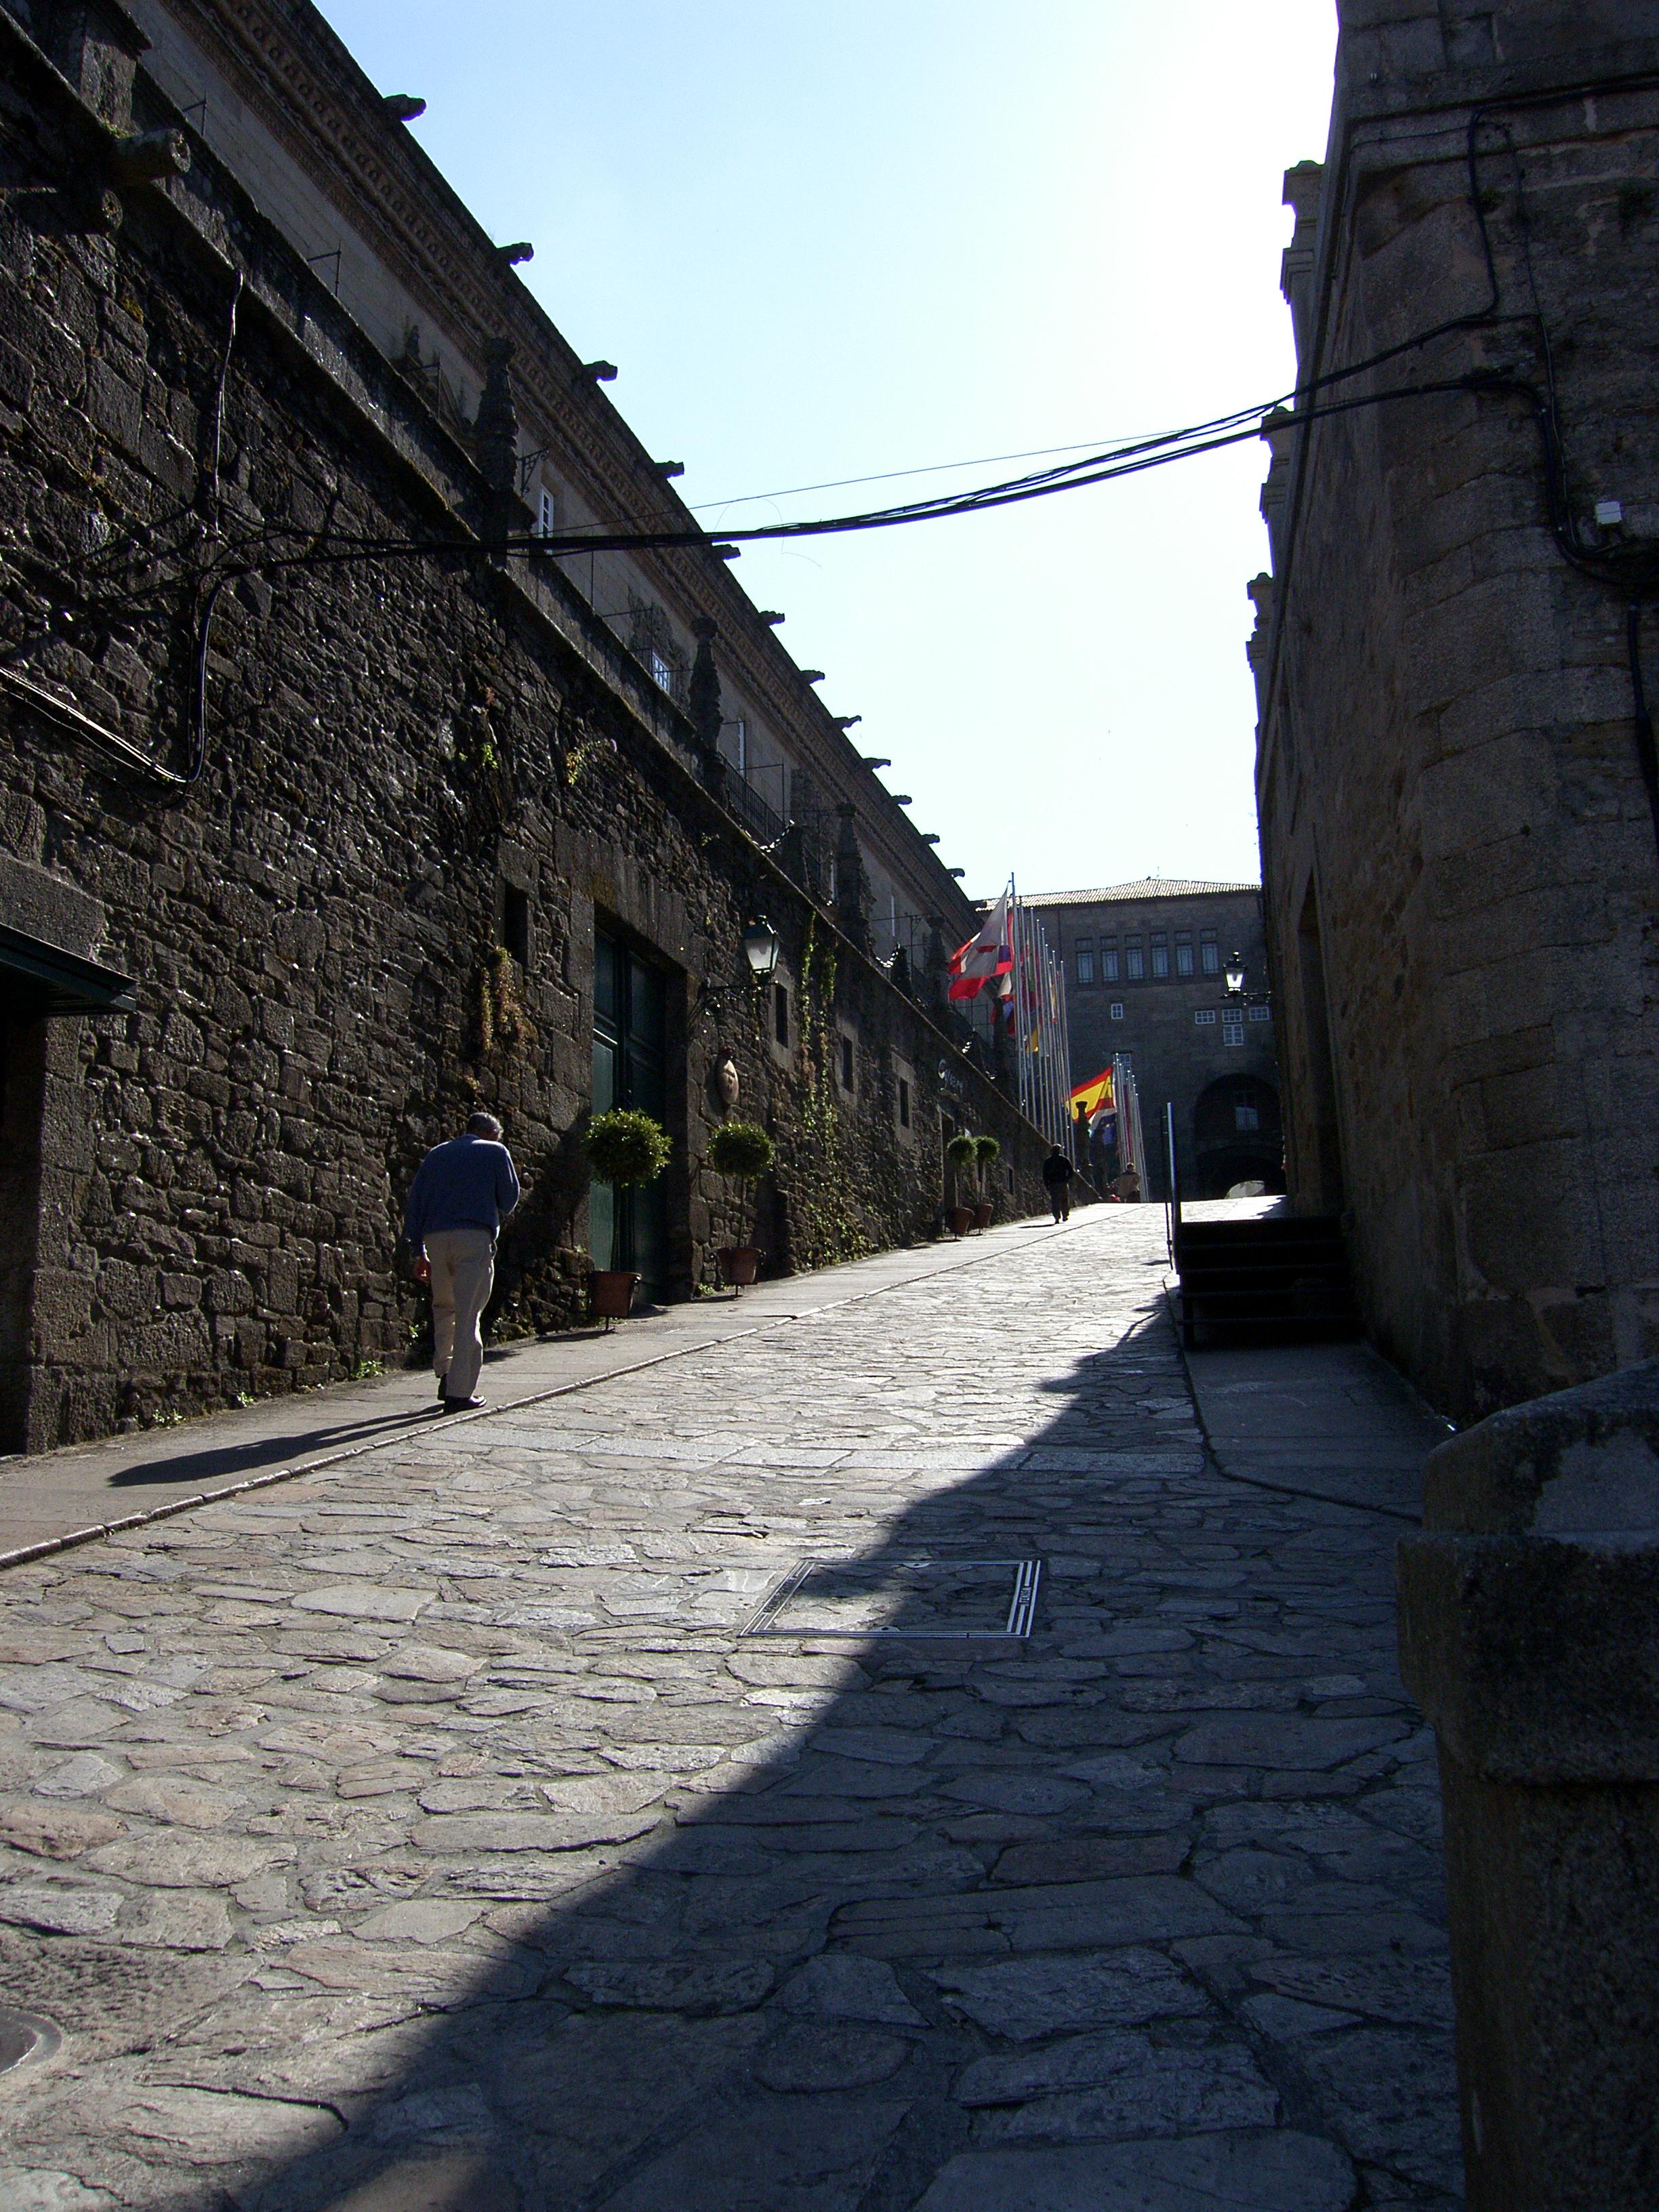
landscape, road, street, town, alley, lane, la, infrastructure, ggl1, road surface, urban area